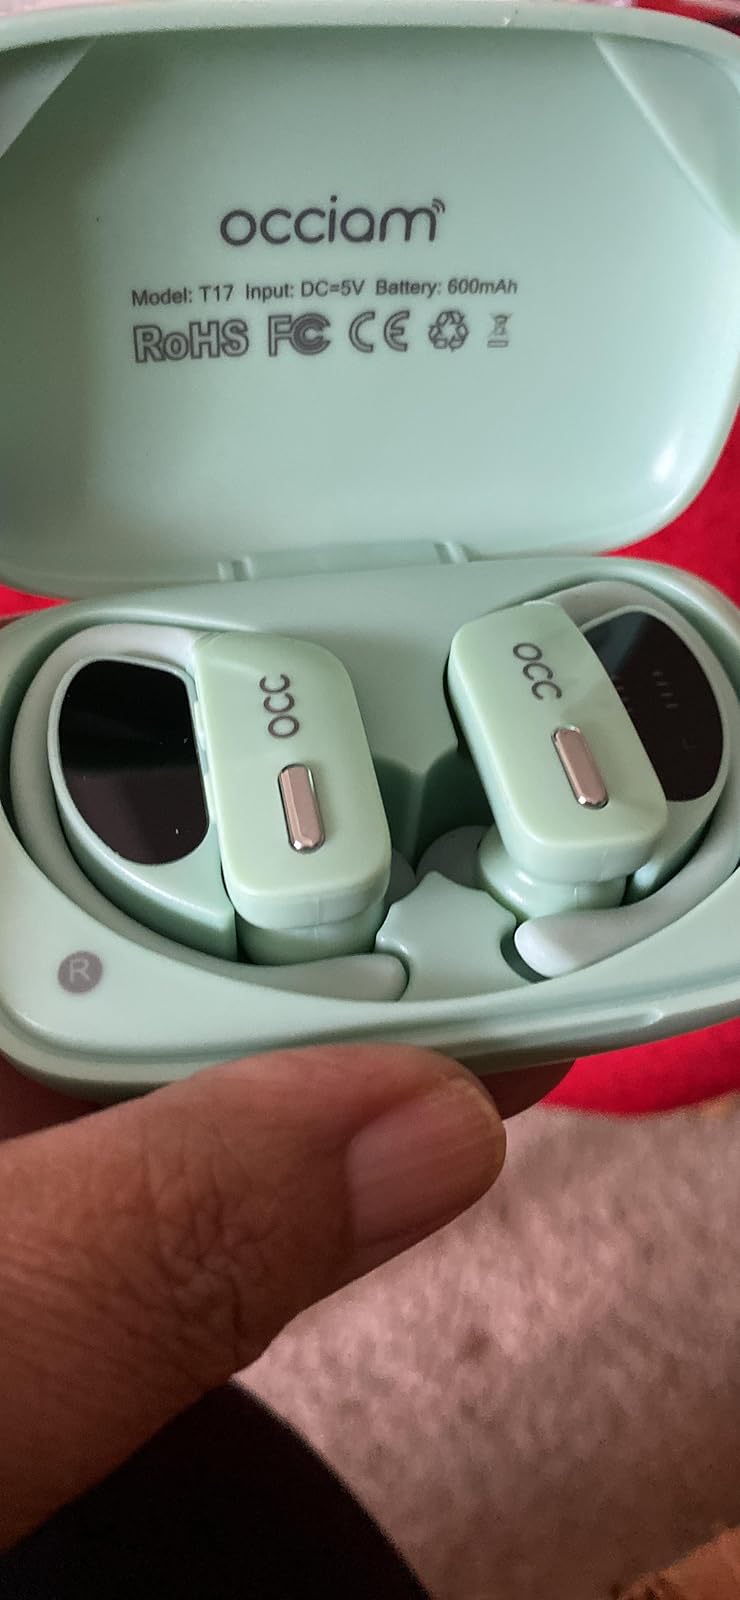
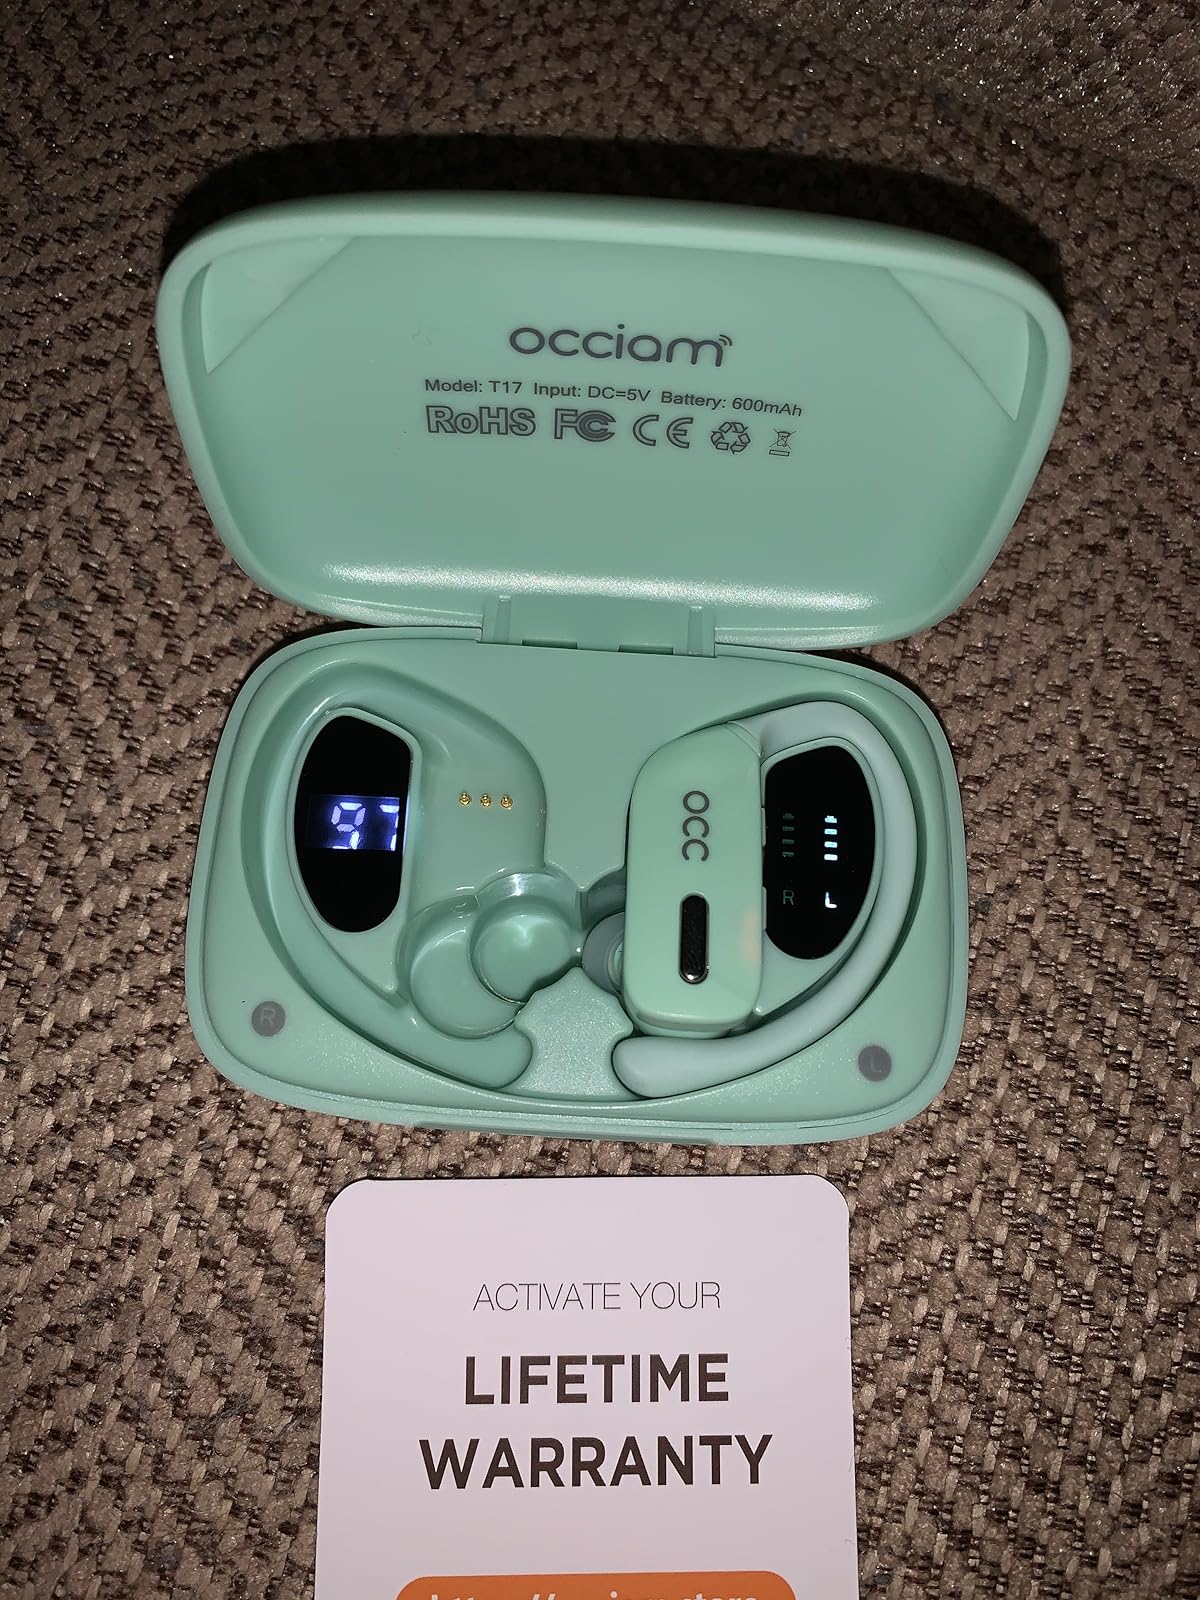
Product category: earbuds
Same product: yes